12e Régiment blindé du Canada

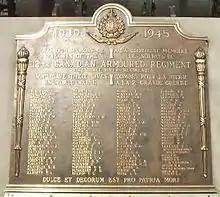
Plaque commemorating The Three Rivers Regiment

Its origins are in The Three Rivers Regiment, a militia (Reserve Force) regiment based in Trois-Rivières, a town halfway between Montreal and Quebec City. It originally formed in 1871 as the Three Rivers Provisional Battalion of Infantry. This was a new battalion headquarters that united four previously independent infantry companies that had been formed in 1869 at Trois-Rivières, Rivière-du-Loup-en-Haut, Berthier-en-Haut and Saint-Gabriel-de-Brandon. The battalion was given a number in 1880 (86th "Three Rivers" Battalion of Infantry) and raised to regiment status in 1900 (86th Three Rivers Regiment).